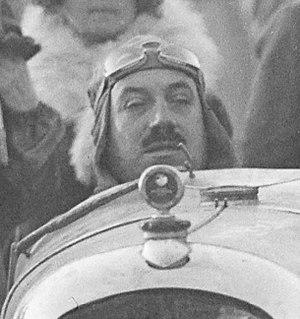
André Morel en 1929, au Grand prix de Boulogne des cyclecars (équipe Amilcar).
André Morel, né le 24 février 1884 à Buchères dans le département français de l'Aube, et mort le 17 juillet 1961 à Oullins, est un pilote automobile français ayant notamment couru sur Amilcar. Il travaille d'abord chez Berliet à Lyon, avant de revenir en 1910 à Bar-sur-Aube. Il est représentant commercial pour Le Zèbre en 1920.